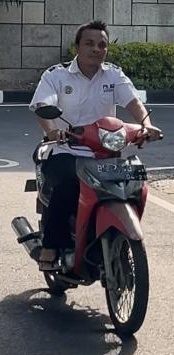
person-with-helmet: 0
person-without-helmet: 1